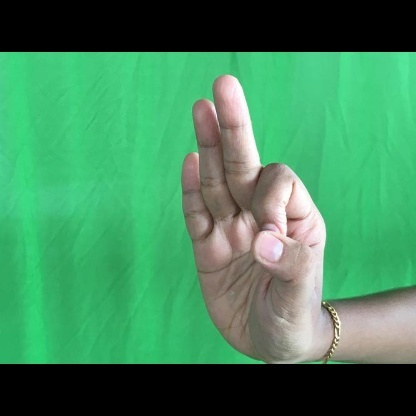
Mudra: Aralam